Ben 10: Alien Force – The Rise of Hex

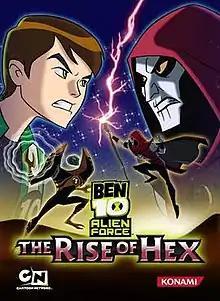

Ben 10: Alien Force – The Rise of Hex is a platform game released for the Wii and Xbox 360 in 2010. It is the fourth game in the "Ben 10" video game series and the third game based on the "" series. It is no longer available after being delisted from both WiiWare and Xbox Live Arcade.